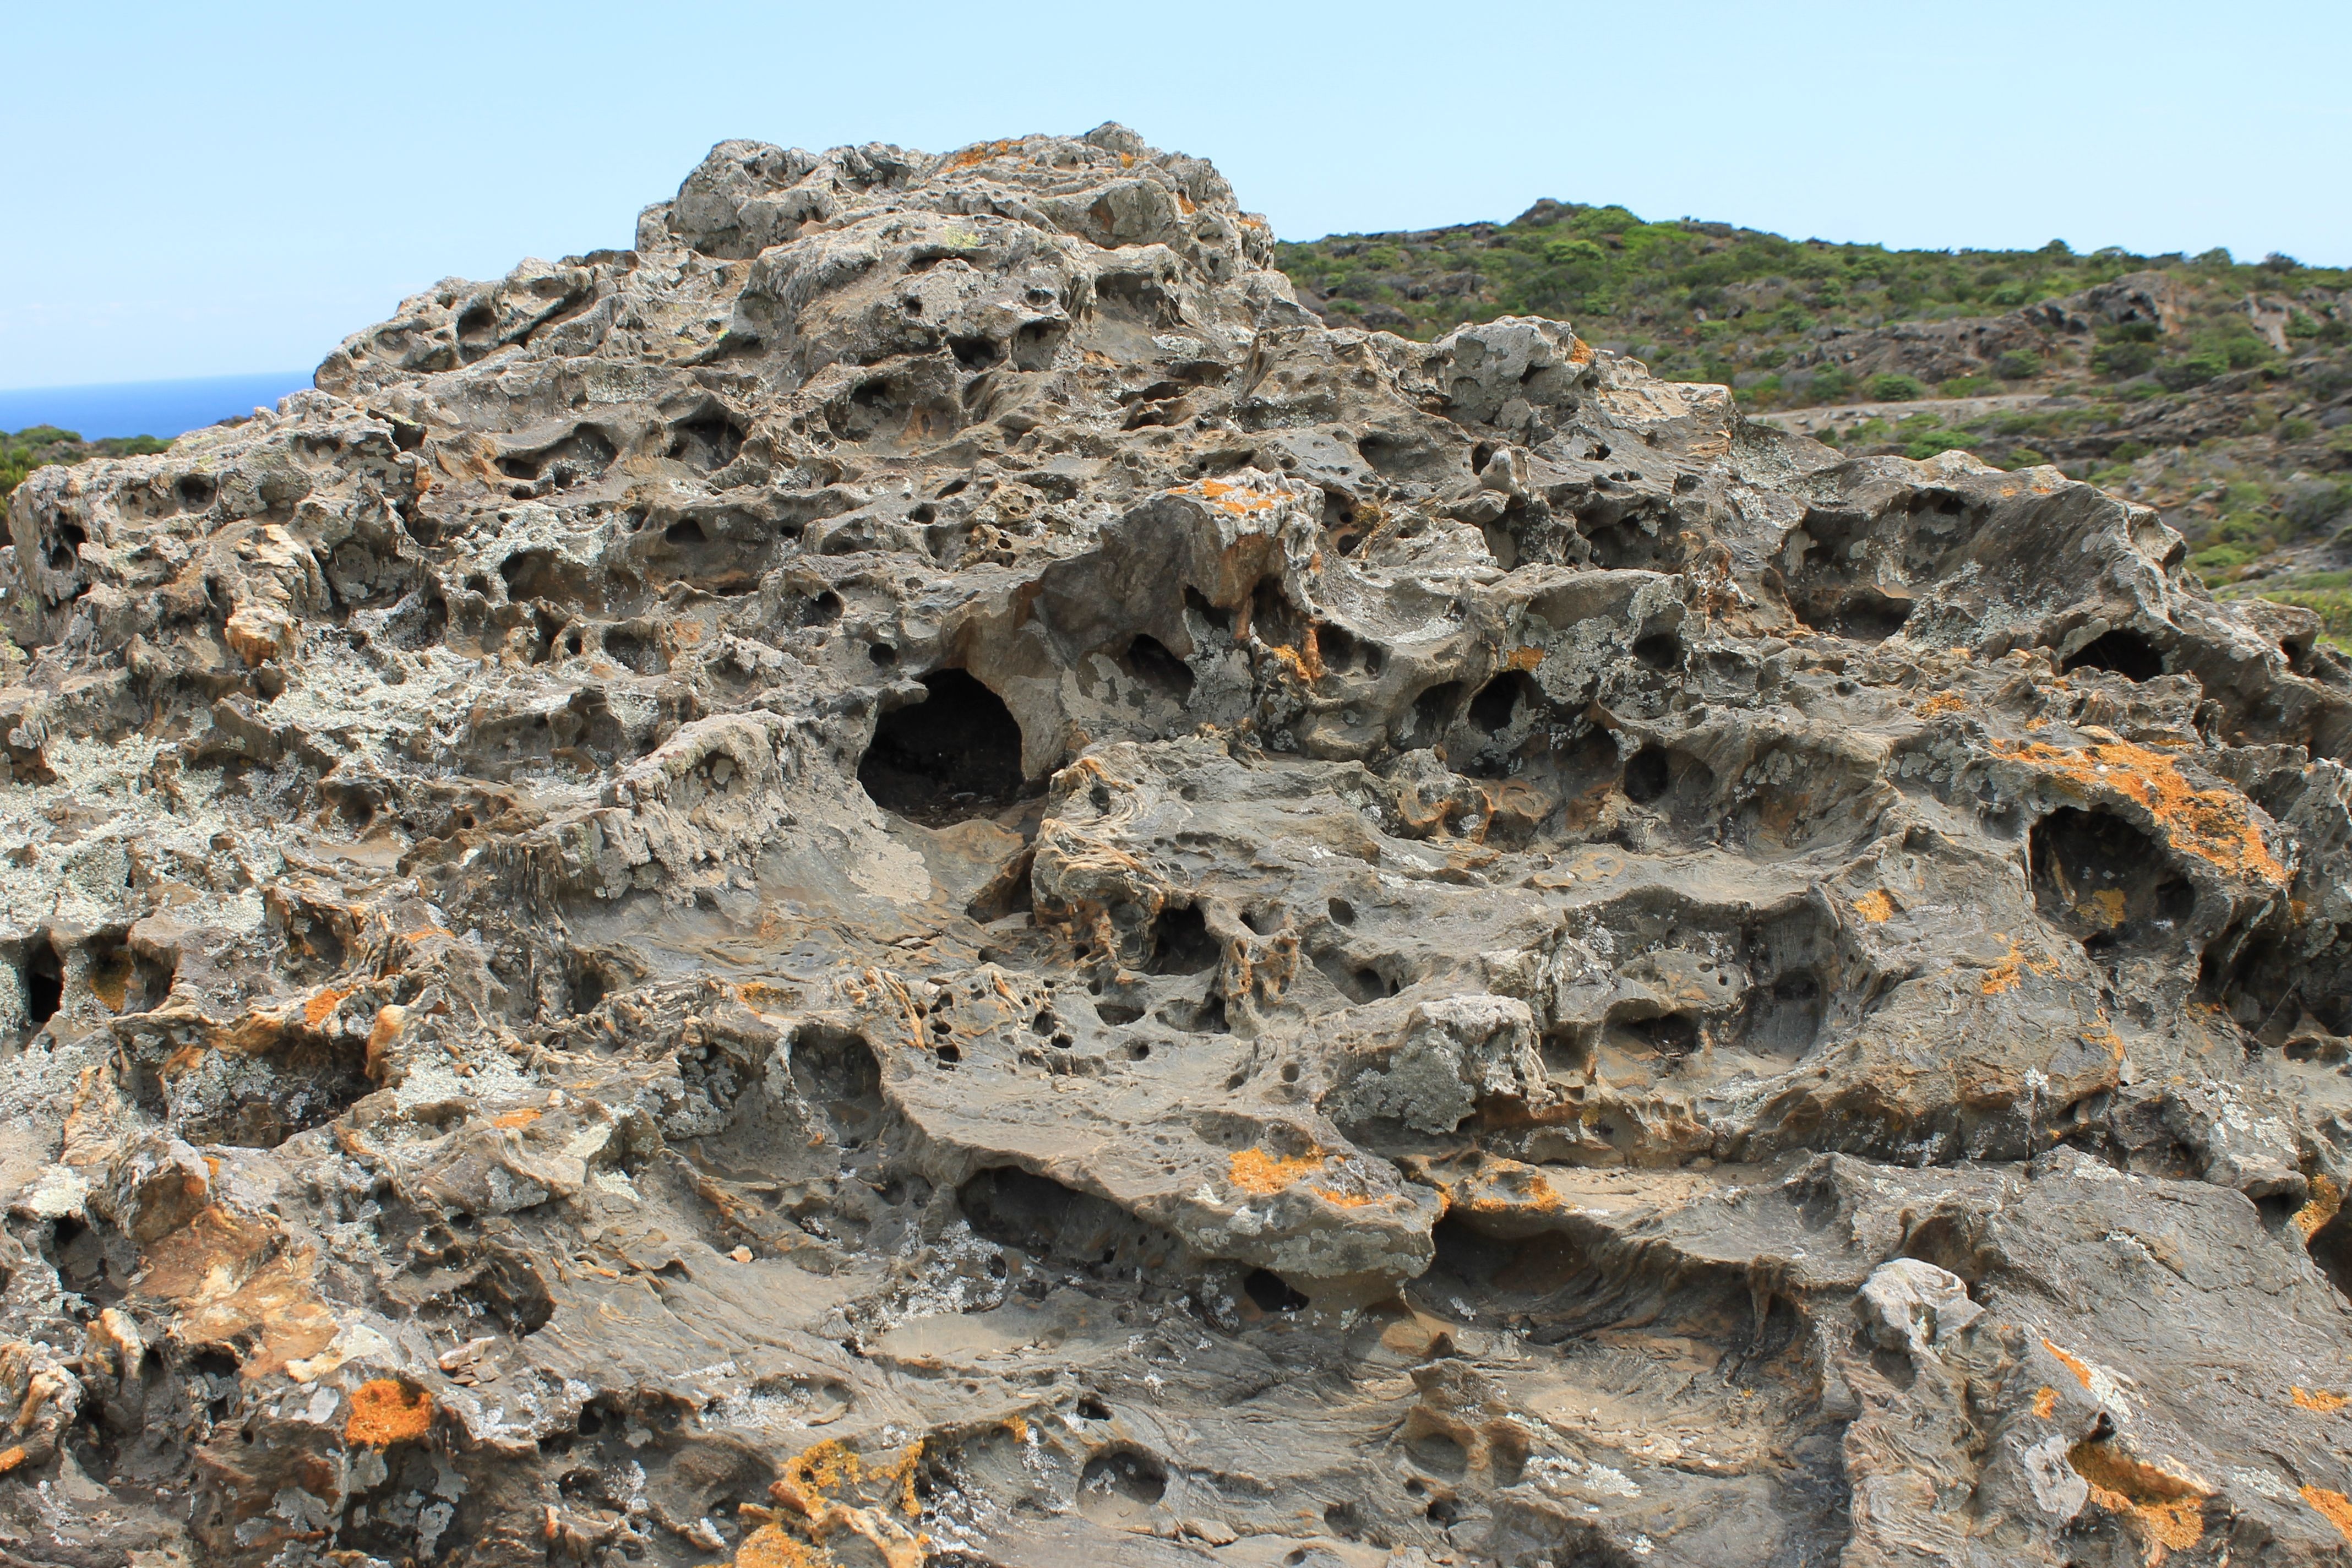
landscape, nature, rock, wilderness, mountain, sandstone, travel, formation, dry, scenic, park, soil, tourism, terrain, material, outdoors, rubble, geology, outcrop, badlands, boulder, geological, bedrock, volcanic rock, igneous rock, ancient history, geological phenomenon